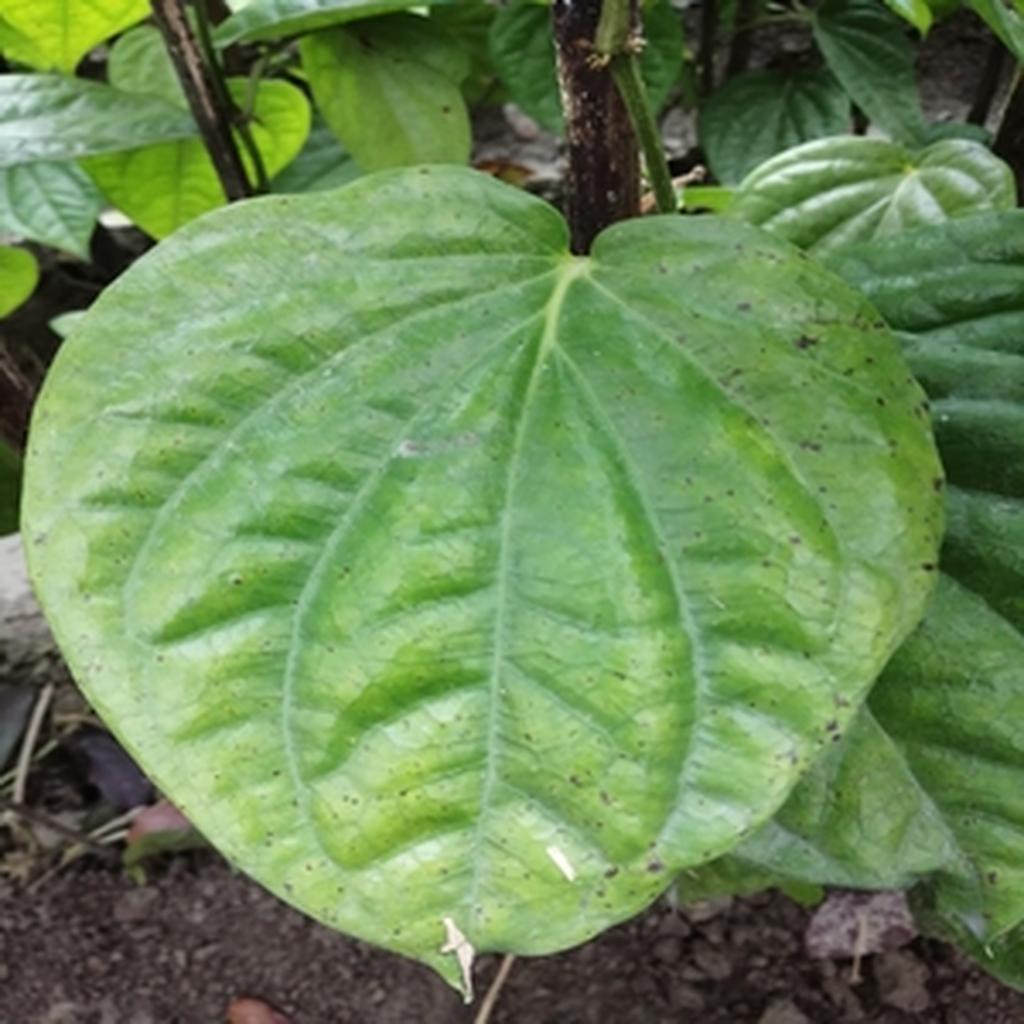
Label: Leaf_Spot